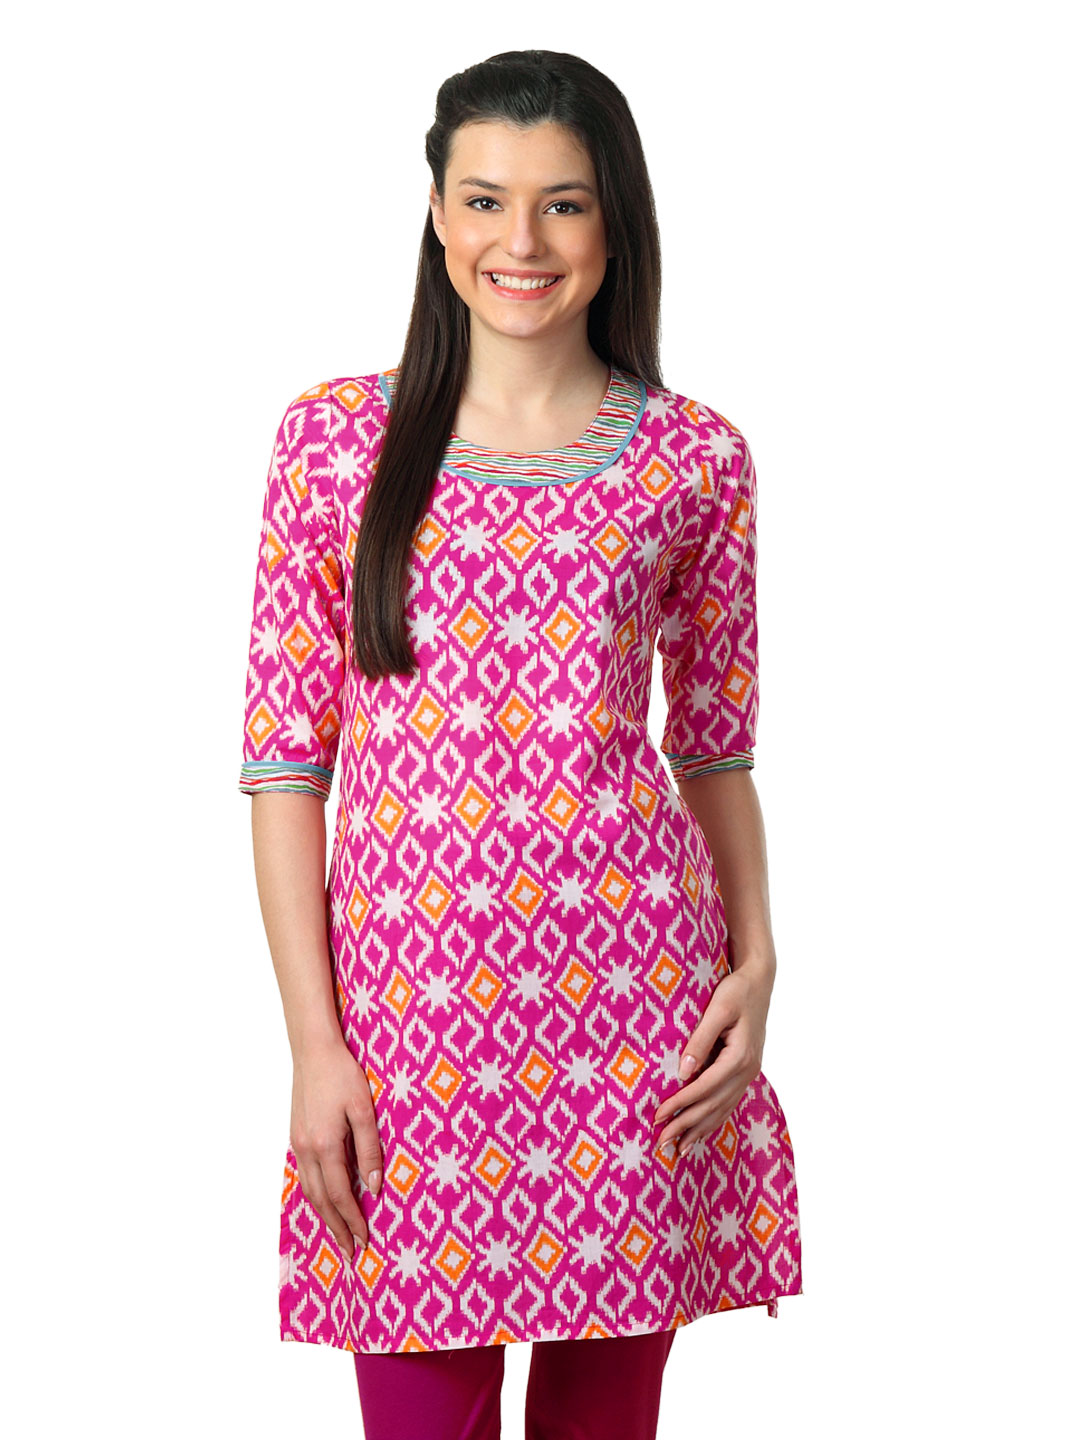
Mother Earth Women Pink Kurta
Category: Apparel / Topwear / Kurtas
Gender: Women
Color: Pink
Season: Summer 2012
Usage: Ethnic